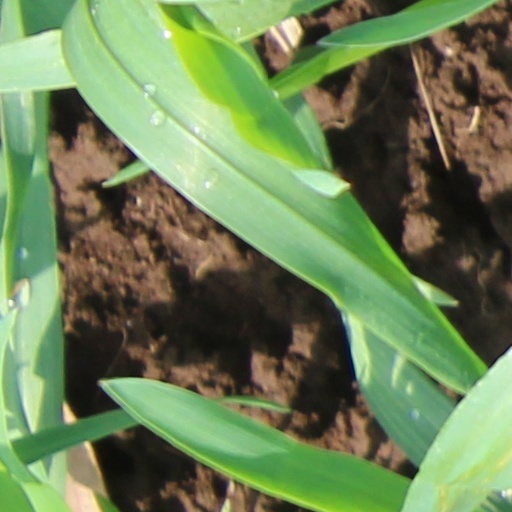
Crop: wheat